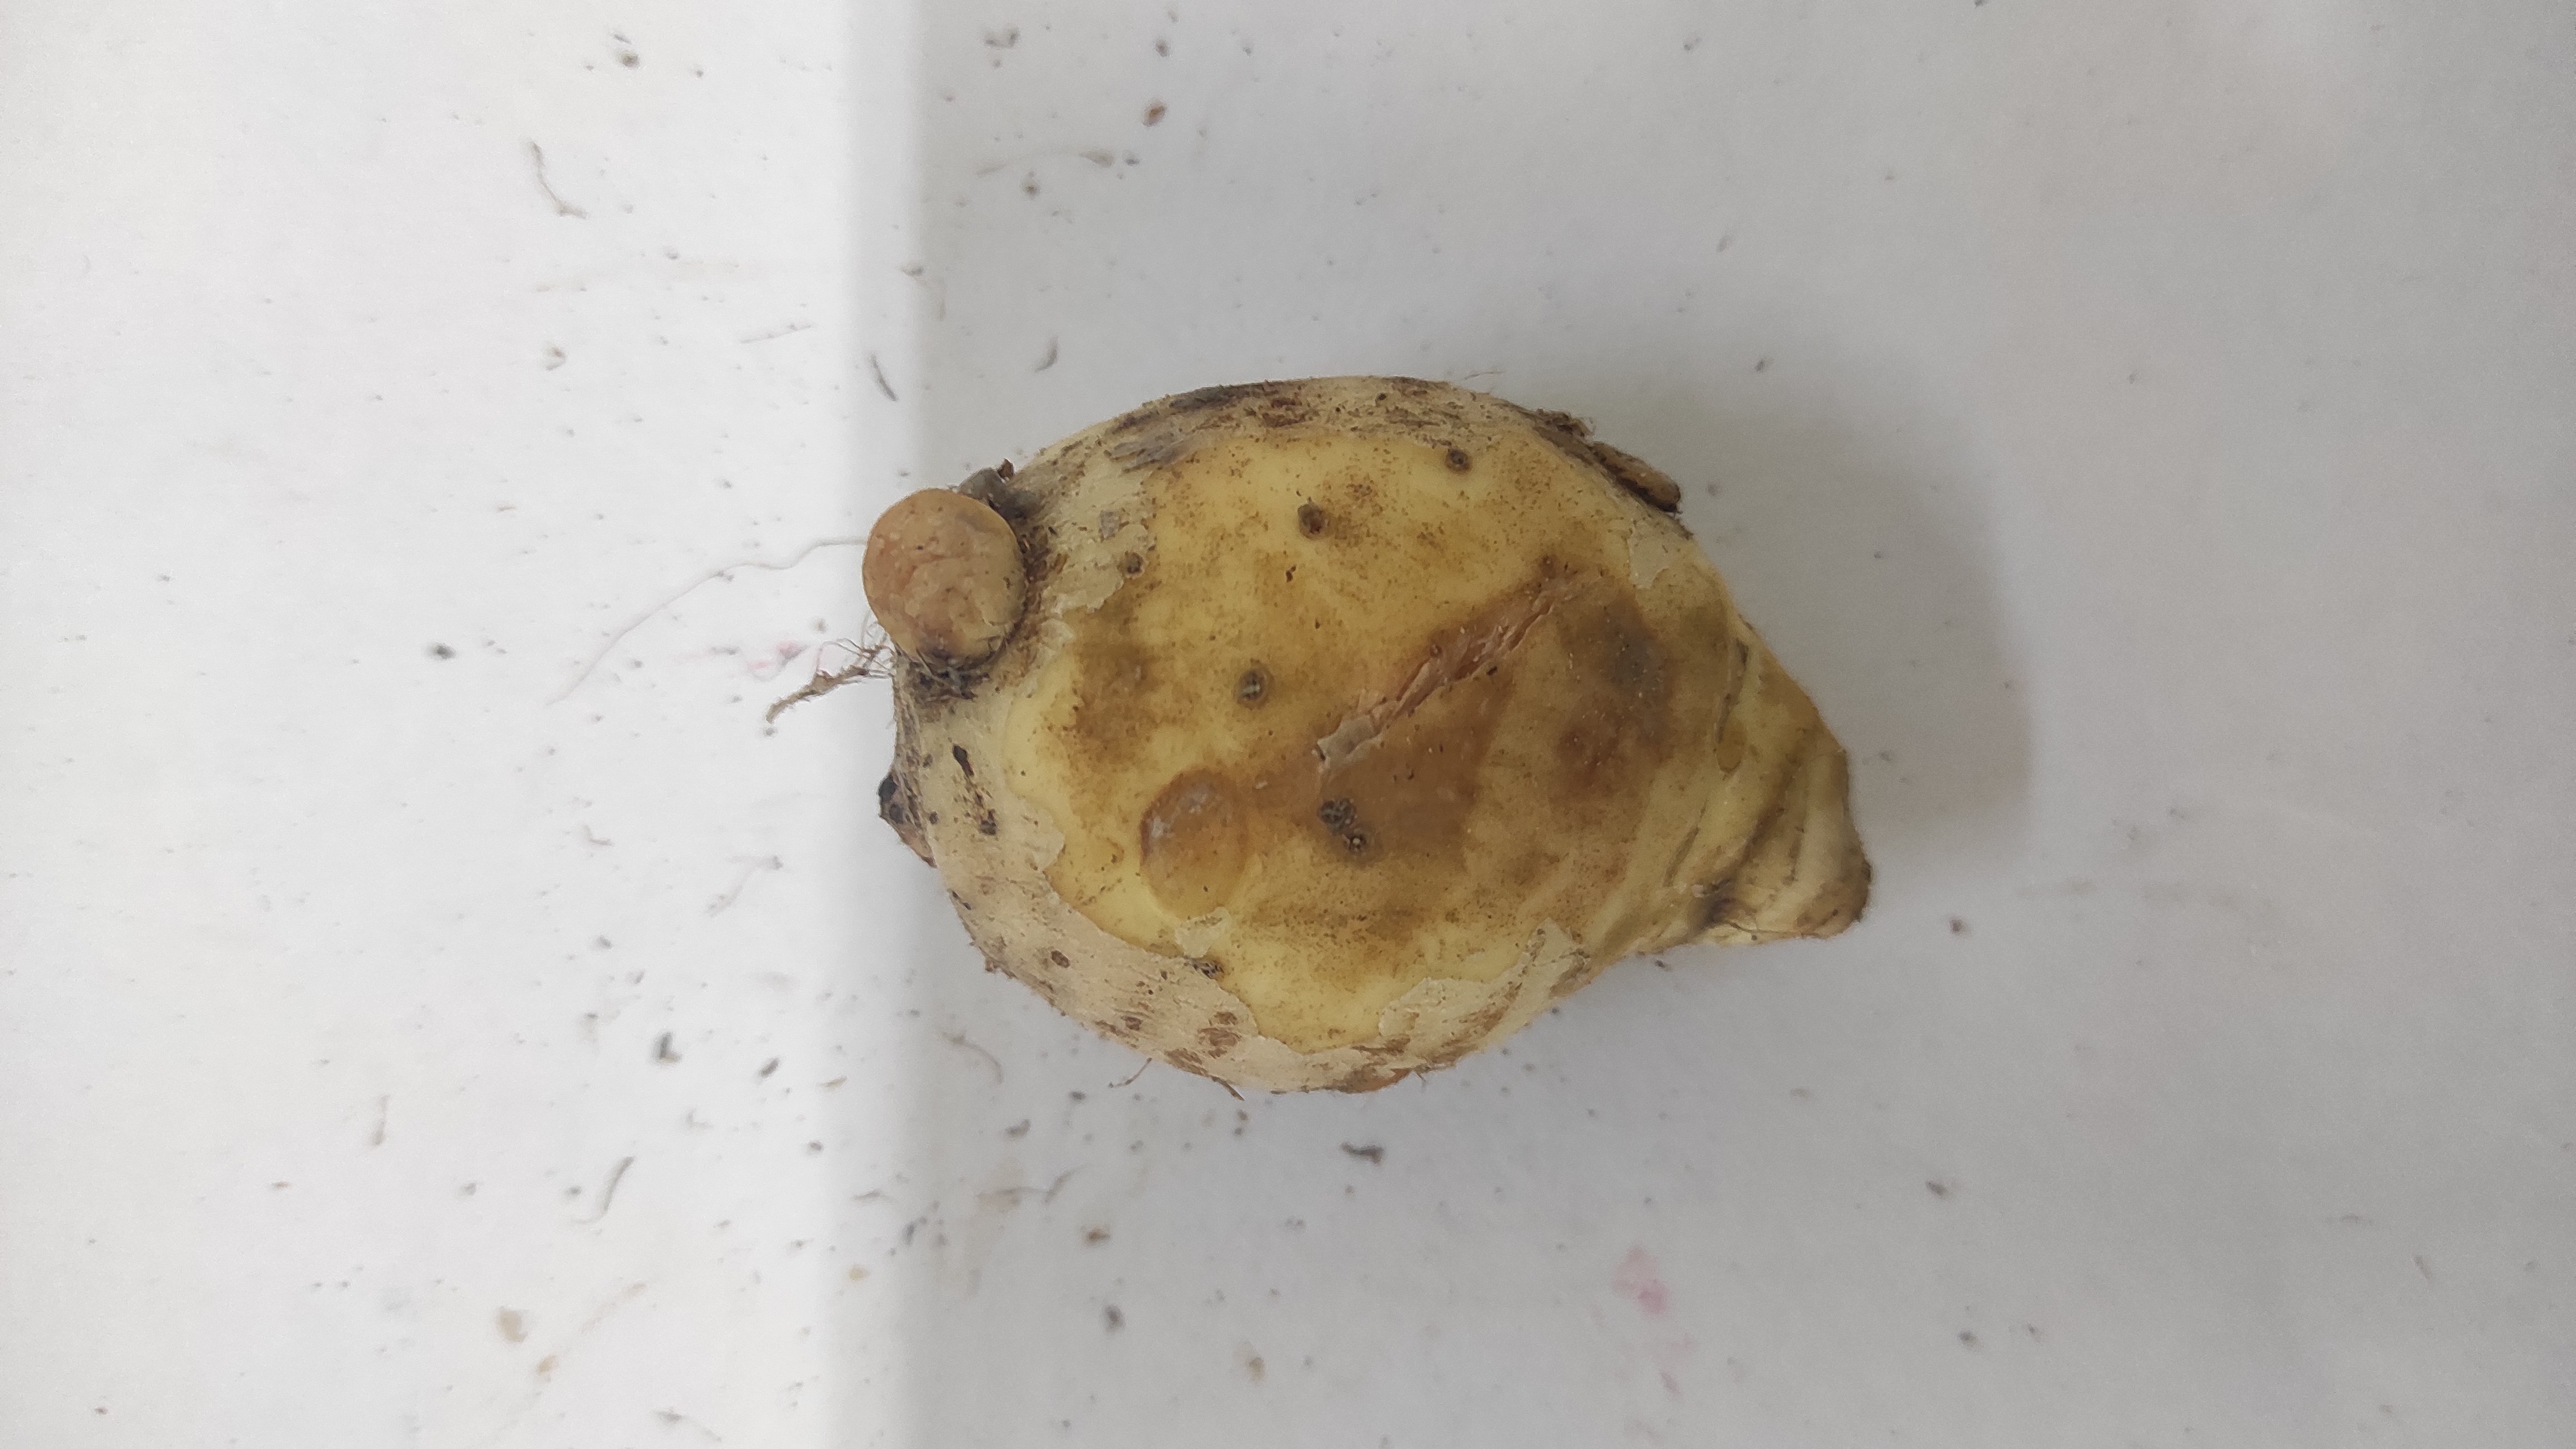
Crop: Taro root
Condition: Fresh